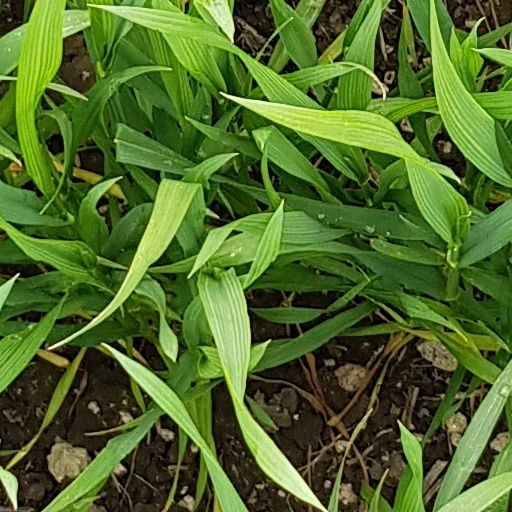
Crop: wheat